Suffolk County Courthouse

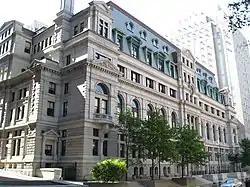
Suffolk County Courthouse in Boston

The Suffolk County Courthouse, now formally the John Adams Courthouse, is a historic courthouse building in Pemberton Square in Boston, Massachusetts. It is home to the Massachusetts Supreme Judicial Court (the state's highest court) and the Massachusetts Appeals Court. Built in 1893, it was the major work of Boston's first city architect, George Clough, and is one of the city's few surviving late 19th-century monumental civic buildings. It was added to the National Register of Historic Places in 1974.